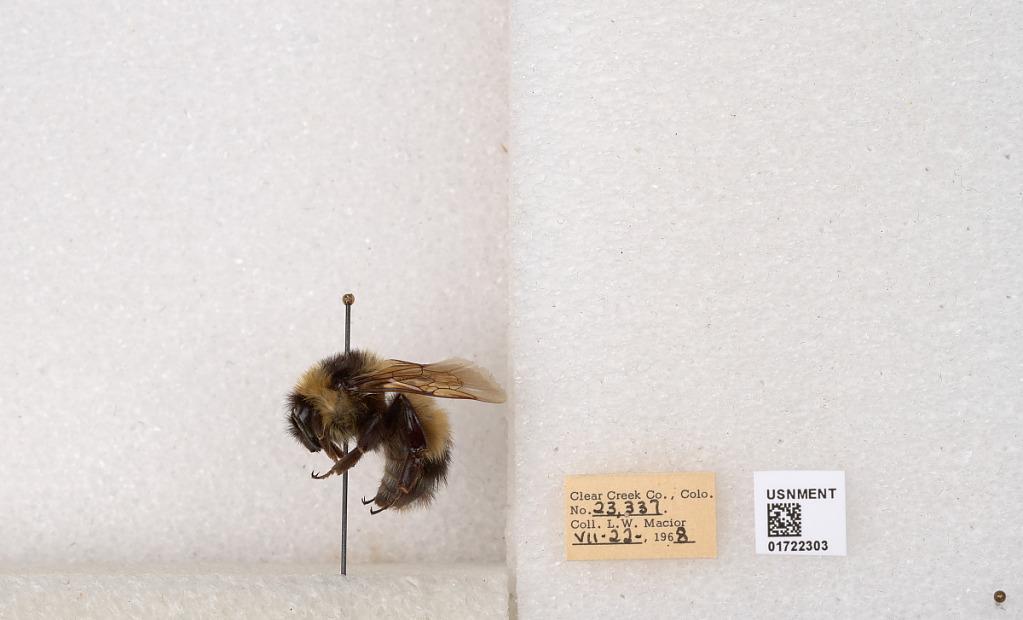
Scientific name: Bombus kirbyellus
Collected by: L. Macior
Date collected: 1968-7-22
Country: United States
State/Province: Colorado
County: Clear Creek
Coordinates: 39.6891, -105.644